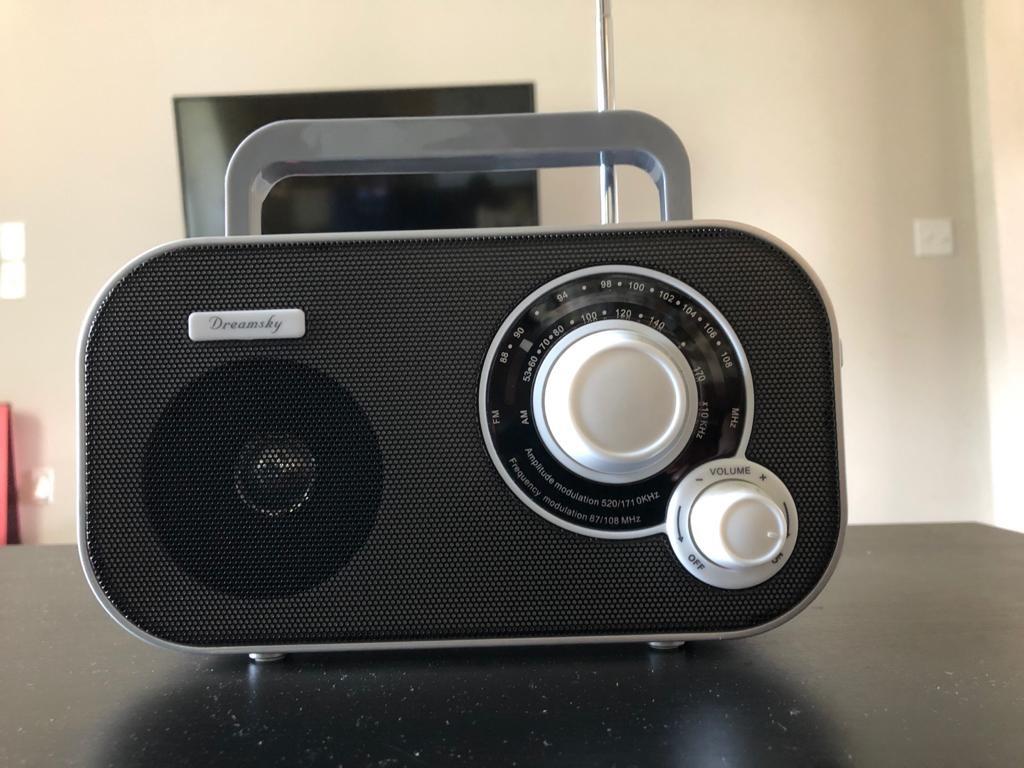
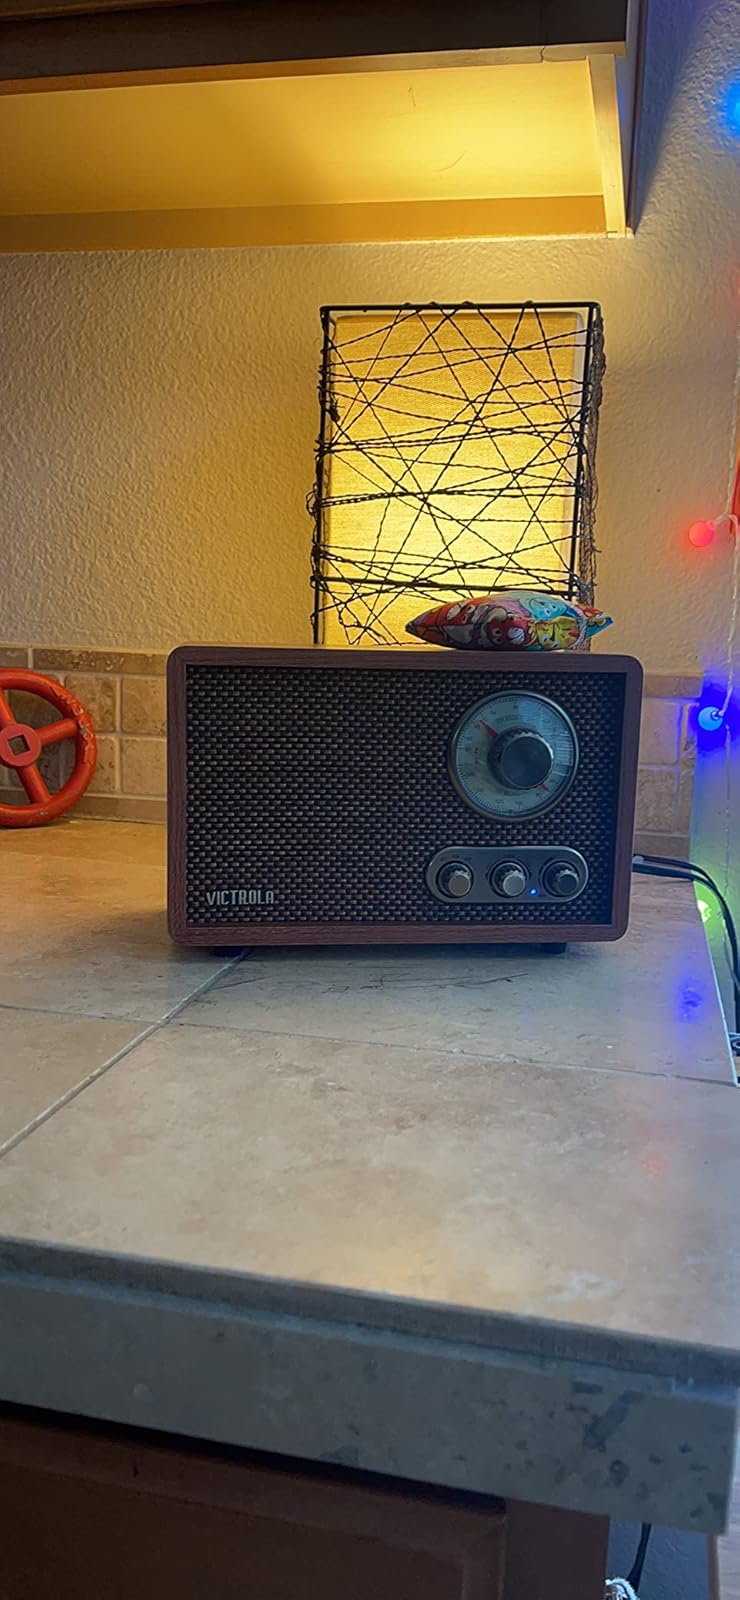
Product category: radio
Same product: no